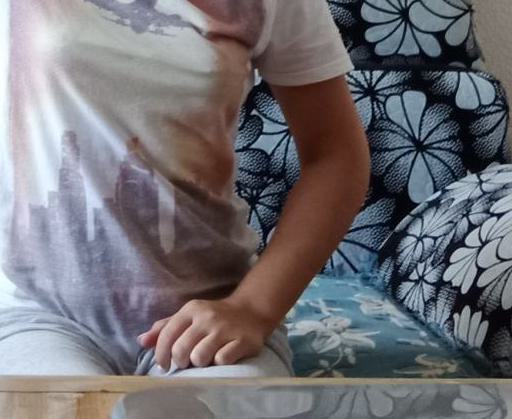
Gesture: no_gesture